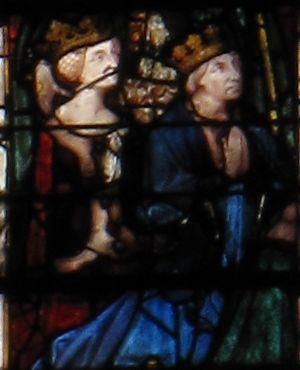
Le royaume de Sicile a dans le passé recouvert plusieurs zones géographiques différentes au fil du temps, et il ne s'est pas limité à la seule île de Sicile. Il a été l'objet de convoitises de la part des plus grandes familles européennes, qui se sont battues pour s'en assurer la possession. L'histoire du royaume a été particulièrement mouvementée, marquée par des assassinats, des guerres de succession, des séparations. Les rois de Sicile n'ont donc pas tous régné sur un territoire identique. On a même pu parler, lors des périodes au cours desquelles les royaumes de Sicile et de Naples ont été réunis, de « Royaume des Deux-Siciles ». Établir la liste des rois de Sicile et/ou de Naples suppose donc de rattacher les noms des rois à la bonne entité politique.
Jeanne II de Naples, née le 25 juin 1373 à Zadar, morte le 2 février 1435 à Naples, fut reine de Naples de 1414 à 1435, fille de Charles III de Naples, roi de Naples et de Hongrie, et de Marguerite de Durazzo.
Jacques II de Bourbon, roi de Naples par mariage de 1415 à 1419, comte de La Marche et seigneur de Leuze de 1393 à 1438, et comte de Castres et seigneur de Lézignan de 1412 à 1438.